Cañari

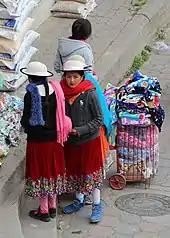
Young women wearing the typical hat

The Cañari people are believed to have had a federative monarchy. Each leader had hegemony over their individual tribe; however, in certain crises, such as natural disasters or wars, the confederacy of tribes would unite and choose a single leader.